Tom Cutler

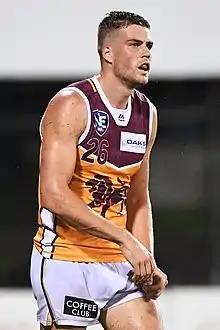
Cutler in April 2019

Tom Cutler (born 20 February 1995) is a former professional Australian rules footballer who played for the Essendon Football Club in the Australian Football League (AFL) from 2020 to 2022. He previously played for the Brisbane Lions between 2014 and 2019.